Kunsthaus Göttingen

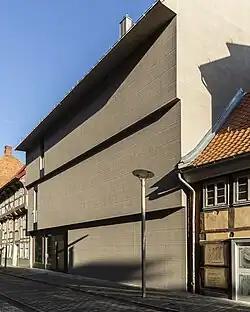
Facade of the Kunsthaus Göttingen

Kunsthaus Göttingen is an exhibition space in Göttingen, Germany. Its focus is on contemporary art for works on paper, photography, and new media with an international emphasis. The Kunsthaus is part of KuQua (Kunstquartier Göttingen, Göttingen Art Quarter).